Mathura train collision

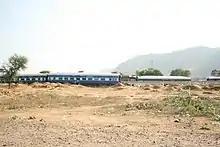
Picture of the derailed wagons days after the accident.

The Mathura train collision occurred at 05:00 local time (01:30 UTC) in dark conditions near Mathura, in the state of Uttar Pradesh, India, on Wednesday, 20 October 2009. At least ten people were initially feared dead in the incident. The collision occurred when Goa Express rammed into the stationary Mewar Express from behind at an outer signal, about 3 km from outer Mathura. Both the trains were headed for Delhi. Further details suggested that the death toll exceeded 20 people.